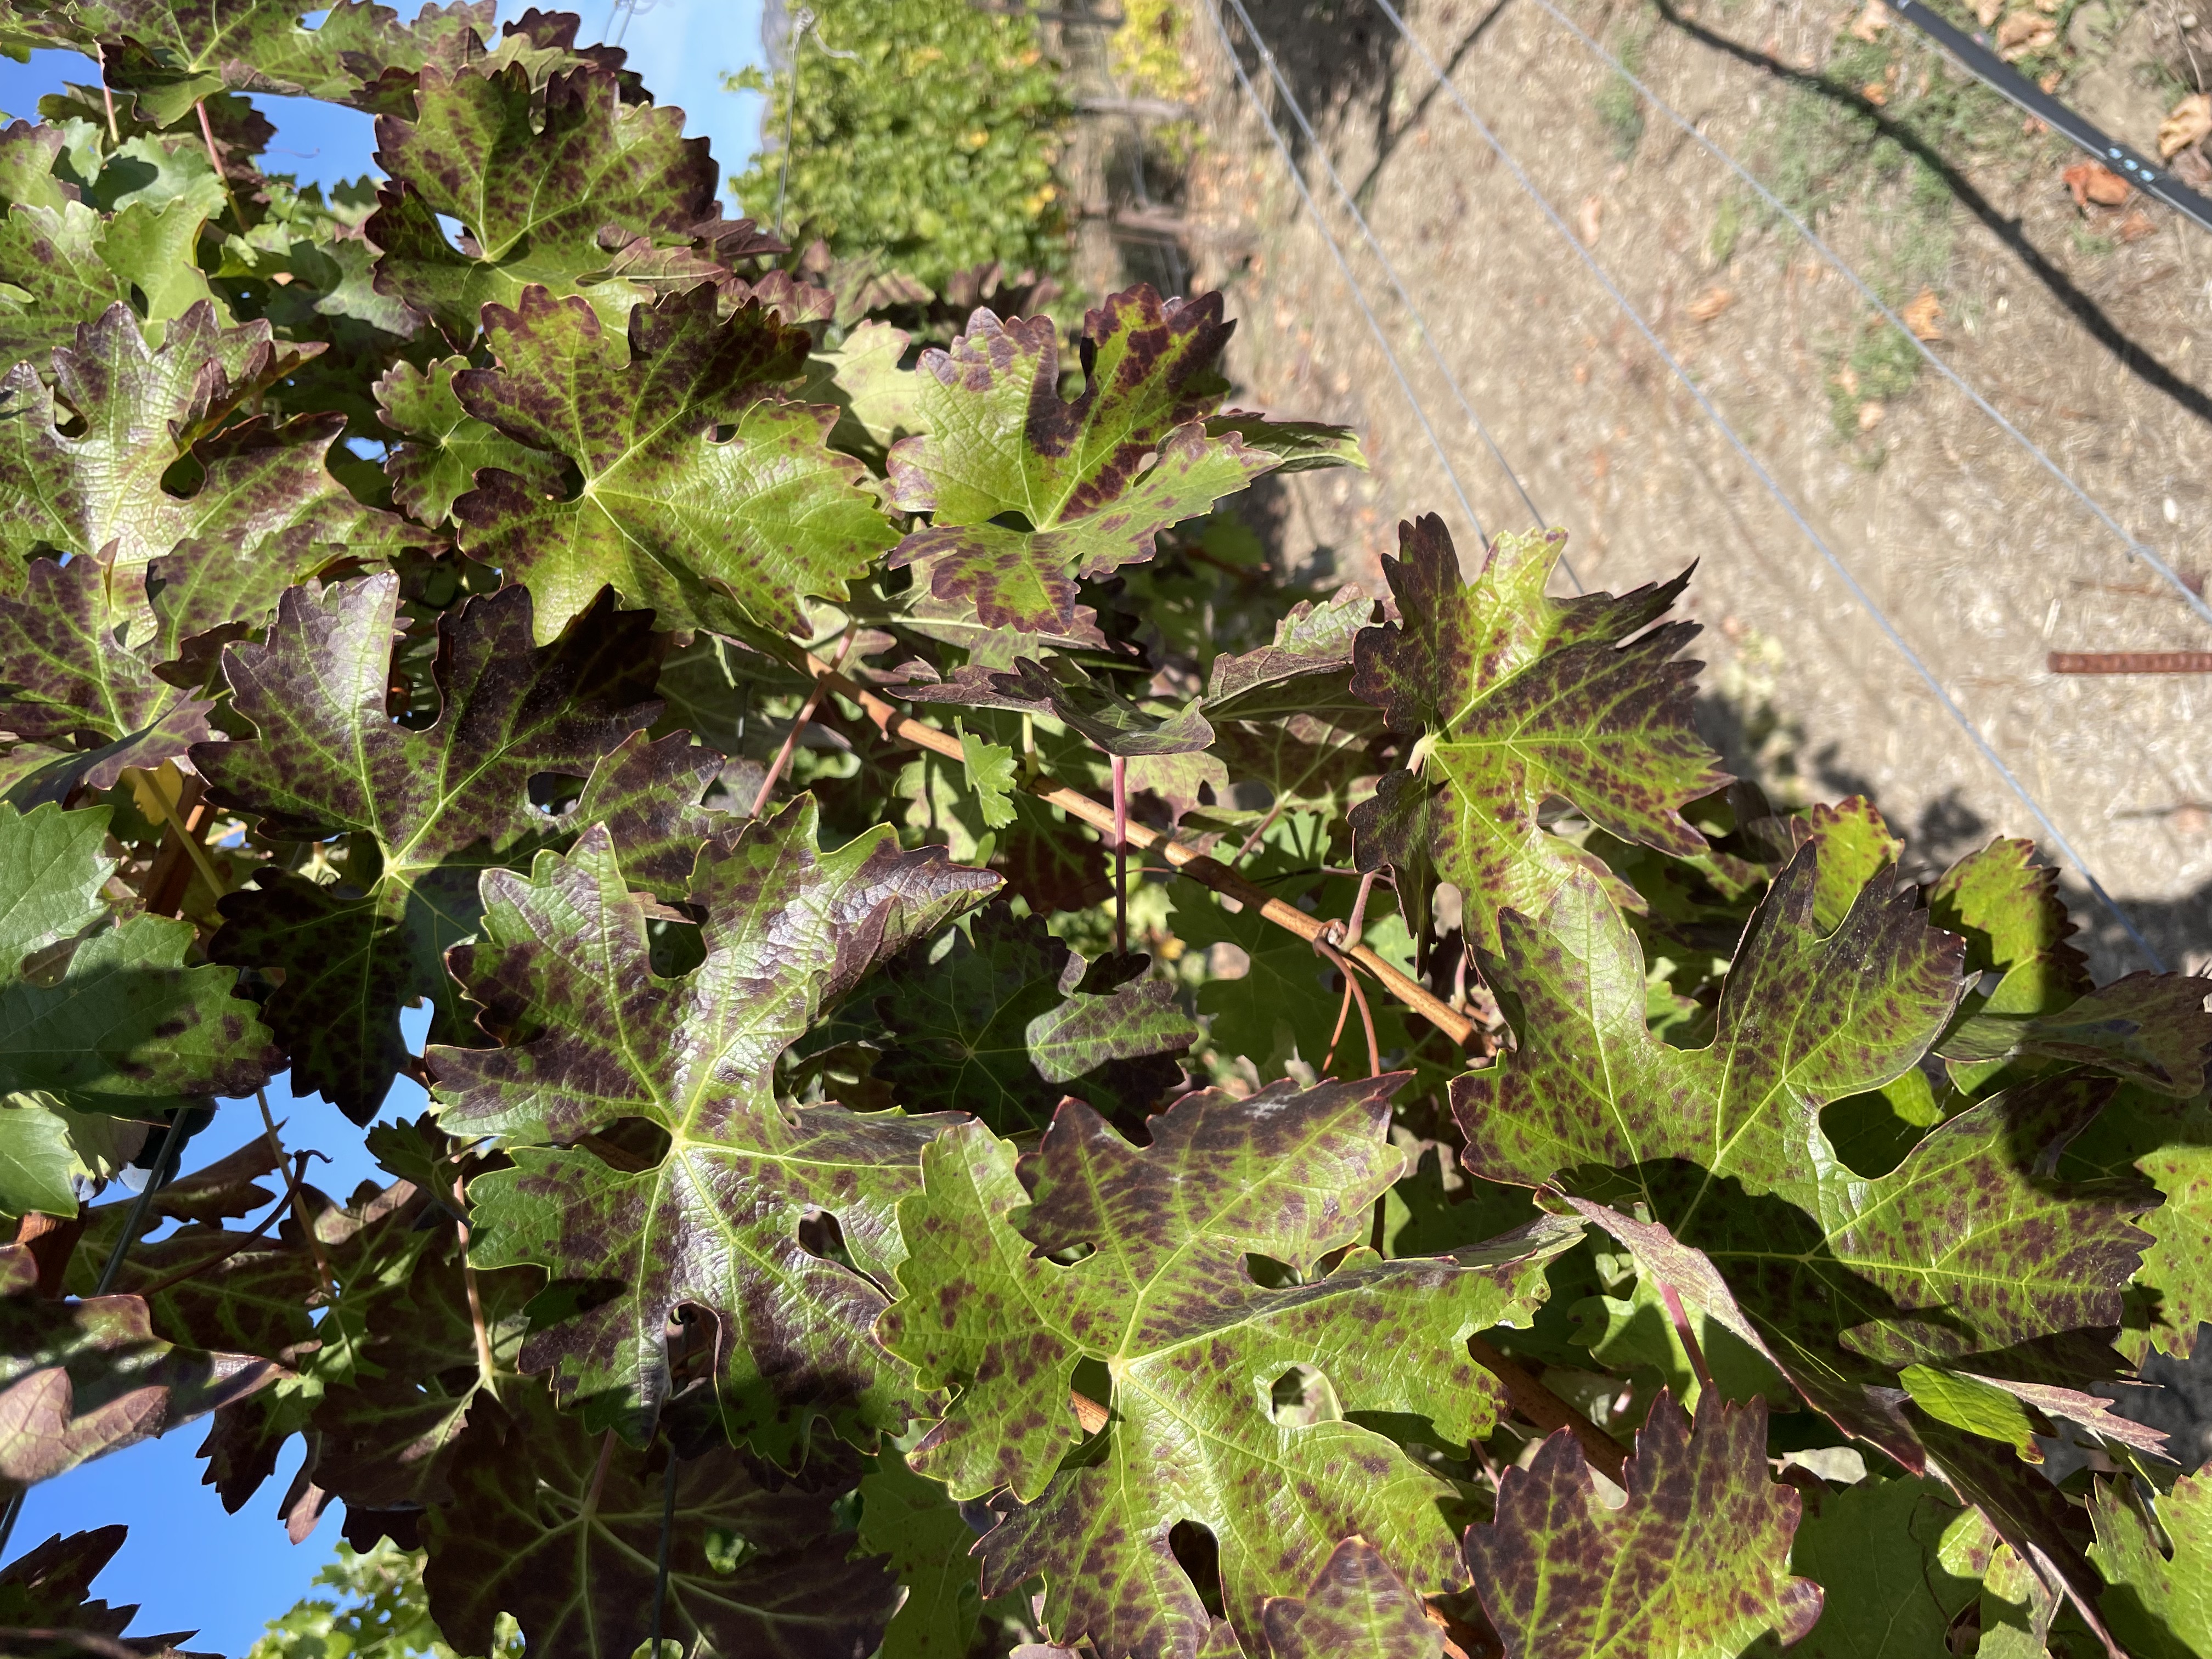
Label: Leafroll 3